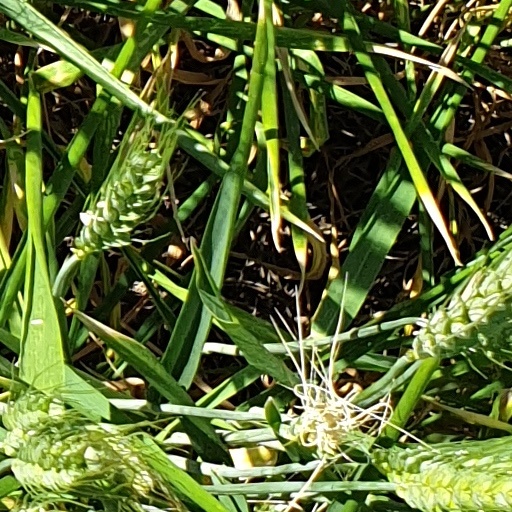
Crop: wheat